Mirna Radulović

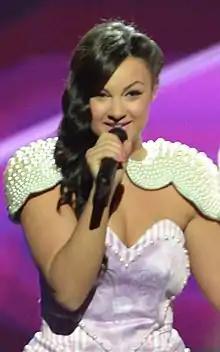
Mirna Radulovic at Eurovision Song Contest 2013 with Moje 3

Mirna Radulović is a Serbian singer and songwriter. She rose to national media prominence as the winner of the second season of "Prvi glas Srbije", a Serbian music talent show similar to "The Voice". She represented Serbia in the Eurovision Song Contest 2013 with the song, "Ljubav je svuda", as a part of the girl group Moje 3.